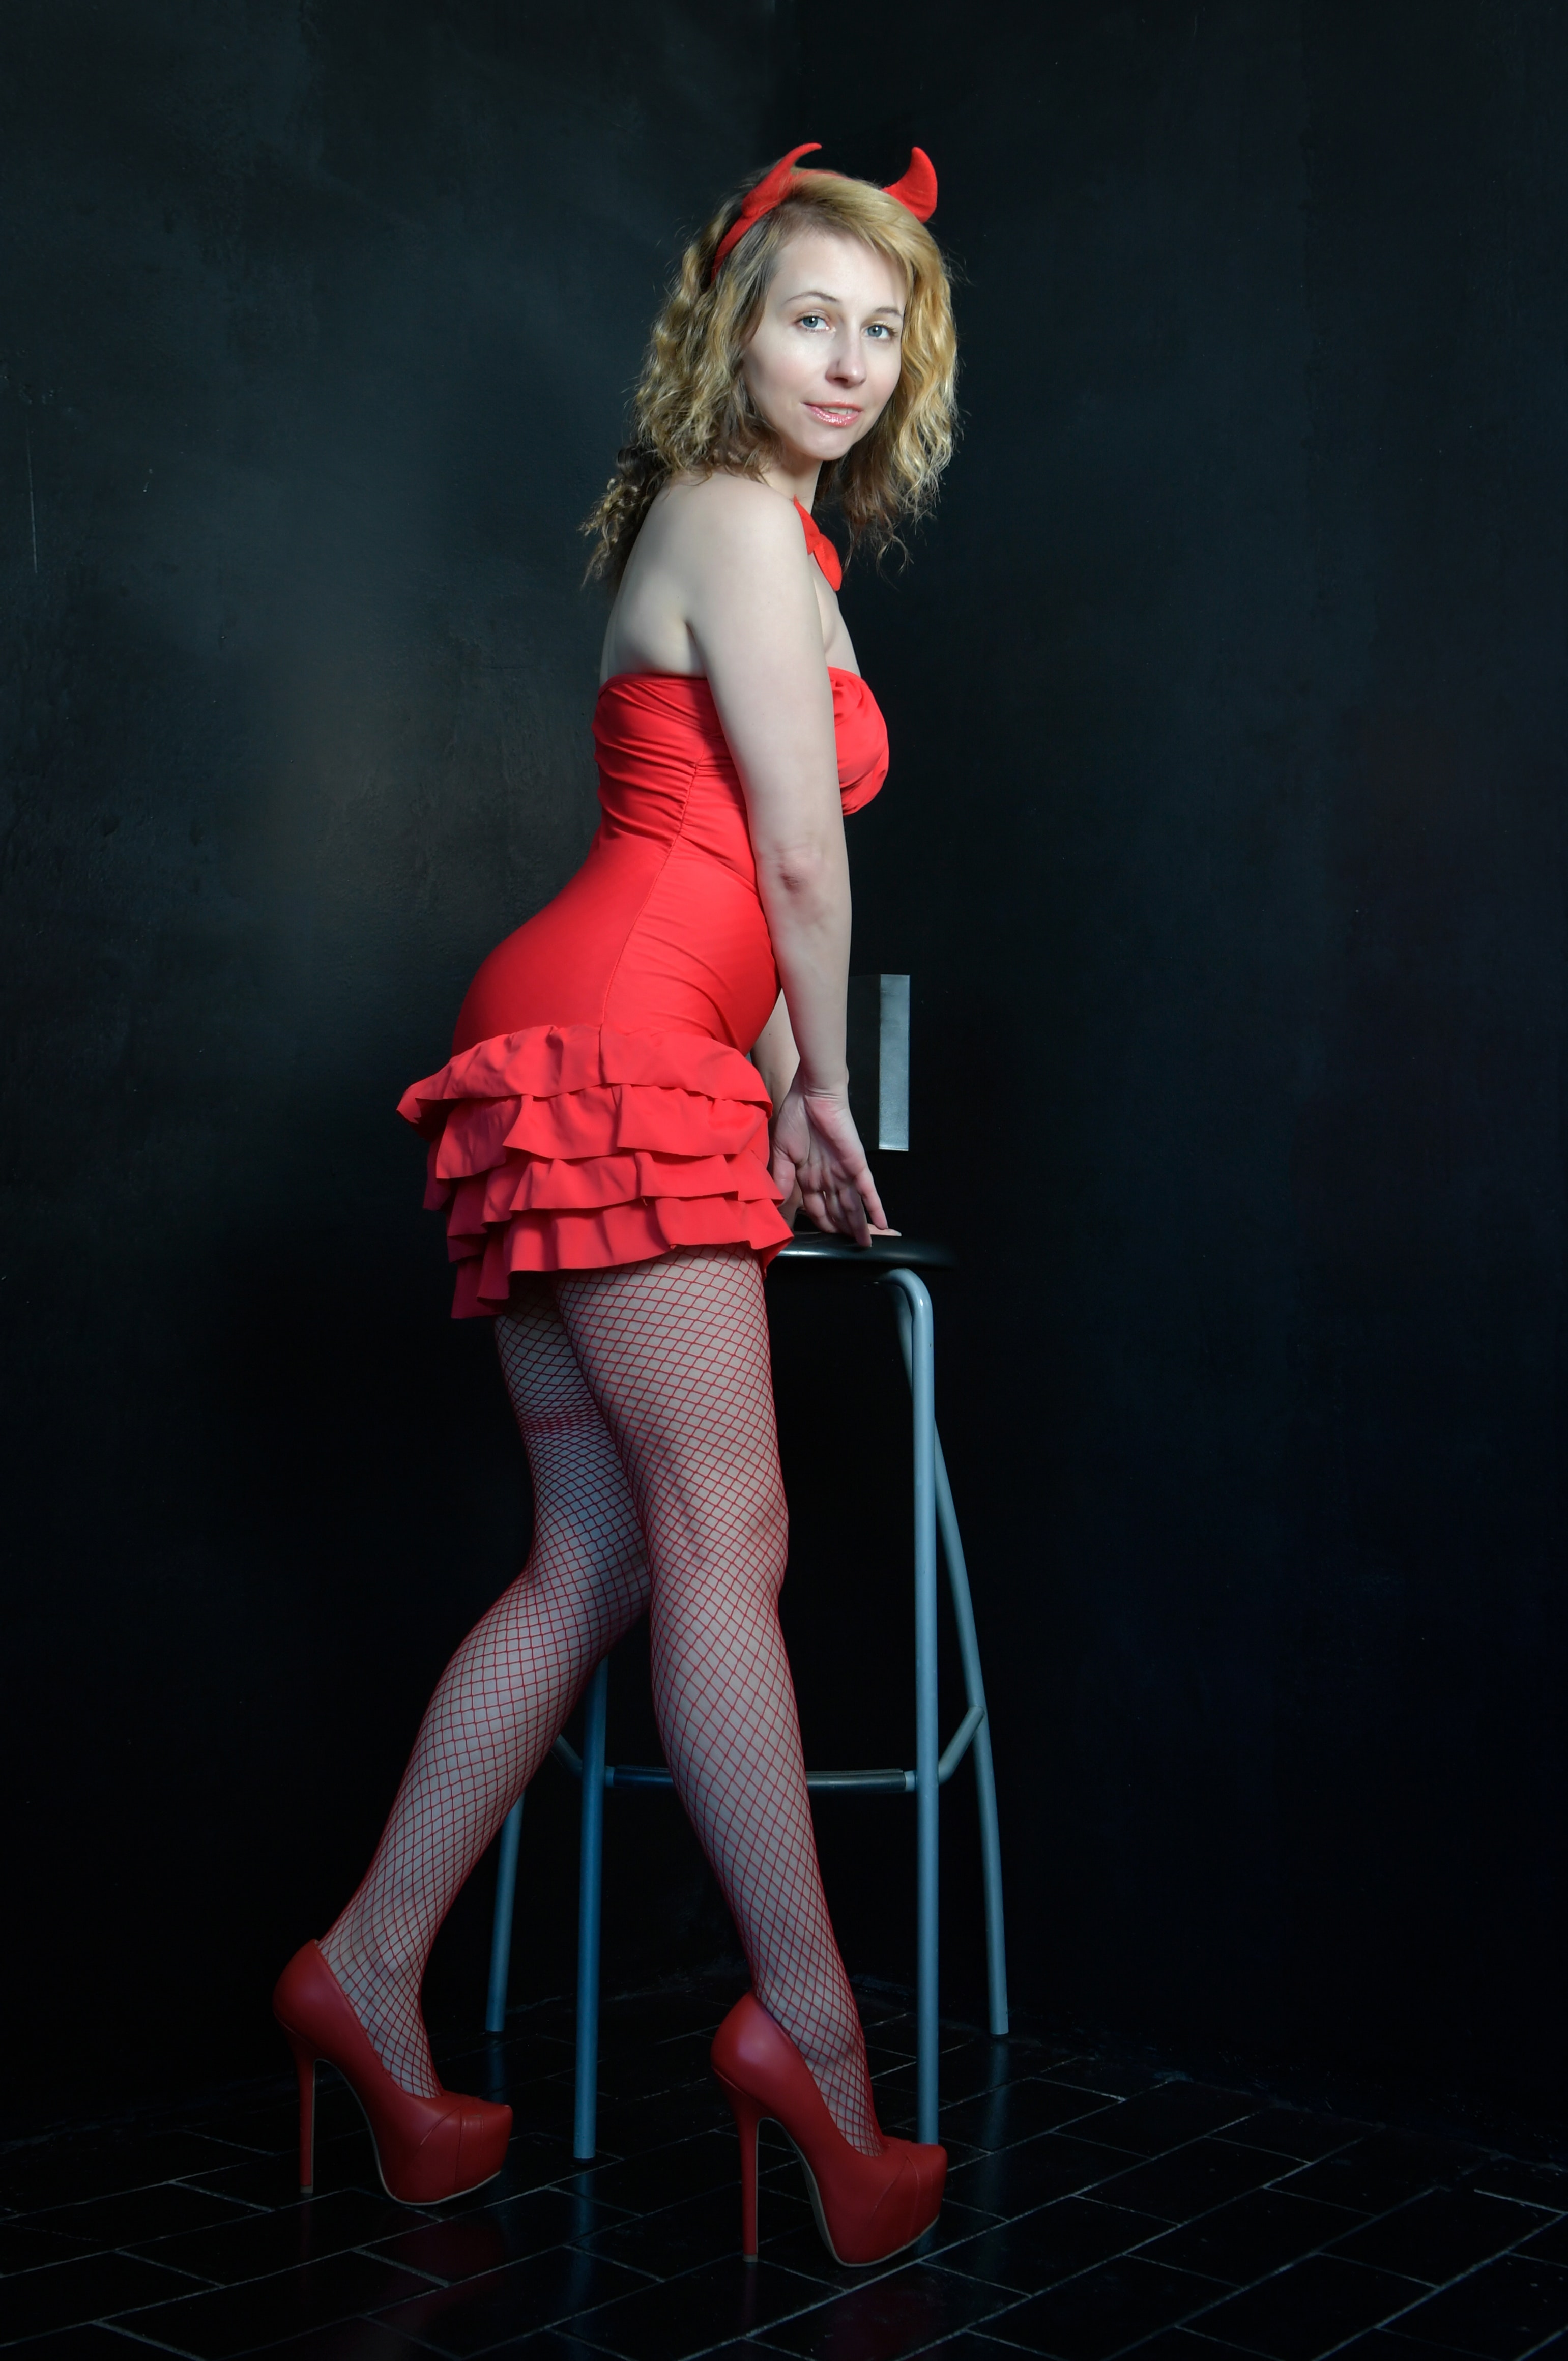
woman, hair, lip, leg, flash photography, dress, thigh, One piece garment, knee, fashion design, fashion model, sandal, beauty, human leg, magenta, art model, long hair, waist, event, darkness, red hair, brown hair, sitting, cocktail dress, day dress, pattern, carmine, flesh, foot, entertainment, fur, stocking, fashion accessory, room, performance, portrait photography, photo shoot, high heels